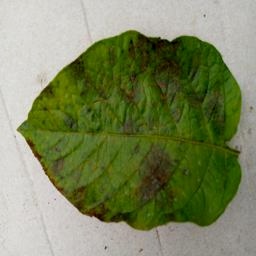
Etiqueta: Late Blight